William Henry Ogilvie

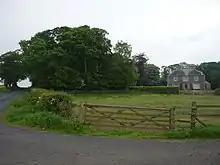
Holefield Farm, Lempitlaw, Kelso, beside the B6396

Ogilvie was born at Holefield, near Kelso, Borders, Scotland on 21 August 1869 to George Ogilvie and Agnes Christie, the second child of eight. George farmed the lands of the Earl of Dalkeith on the Buccleuch Estates. Agnes, an orphan of the Indian Mutiny at Cawnpore, was a gifted pianist. Of the eight children – Zoe (b. 1867), George (b. 1872), Winifred (b. 1873), Tom (b. 1875), Eric (b. 1876), Kate (b. 1879), and Gladys (b. 1884) – William was the only one to marry.